Indo-Persian culture

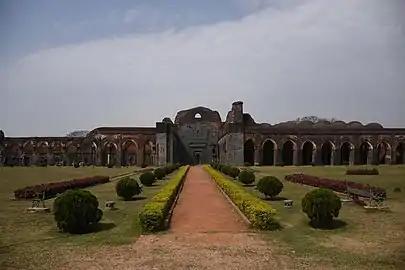
Adina Mosque, Pandua

Bengal was the easternmost frontier of the Persian cultural sphere. For over 600 years (1204–1837), the Persian language was an official language in Bengal, including during the provincial period of the Delhi Sultanate; the independent period of the Bengal Sultanate; the dominion period of the Bengal Subah in the Mughal Empire; and the quasi-independent Nawabi period. Bengal was the subcontinent's wealthiest region for centuries, where Persian people, as well as Persianate Turks, settled in the Ganges delta to work as teachers, lawyers, poets, administrators, soldiers and aristocrats. The Bengali language continues to have a significant number of Persian loanwords. A popular literary dialect called Dobhashi emerged which mixed Persian and Bengali words as a writing format. Several Bengali cities were once centres of Persian prose and poetry. Hafez, one of the masters of Persian poetry, kept a notable correspondence with Sultan Ghiyasuddin Azam Shah and they composed a poem together. The Mughal period saw the zenith of Persian cultural expression in Bengal.